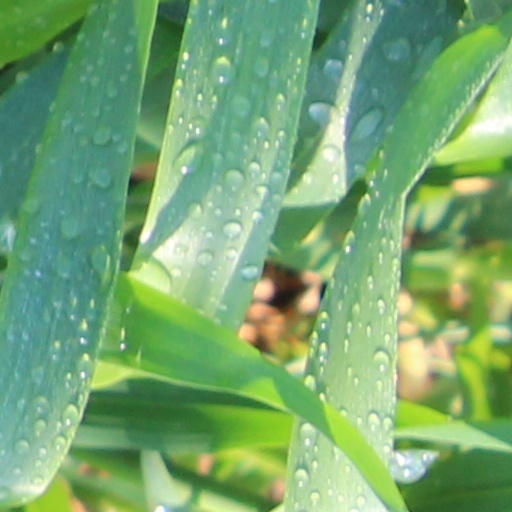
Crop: wheat